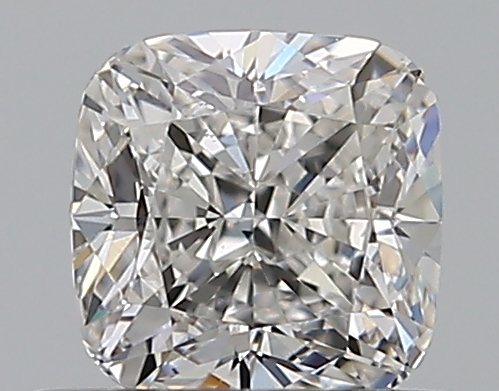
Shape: cushion
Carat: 0.59
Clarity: VS1
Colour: G
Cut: VG
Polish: EX
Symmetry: EX
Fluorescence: N
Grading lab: GIA
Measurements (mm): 4.54 x 4.53 x 3.23